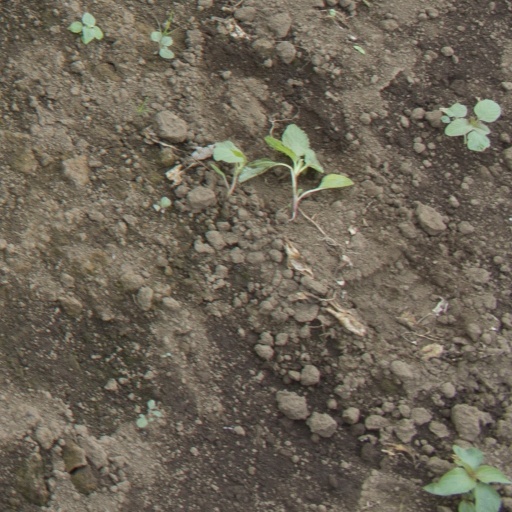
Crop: soybean